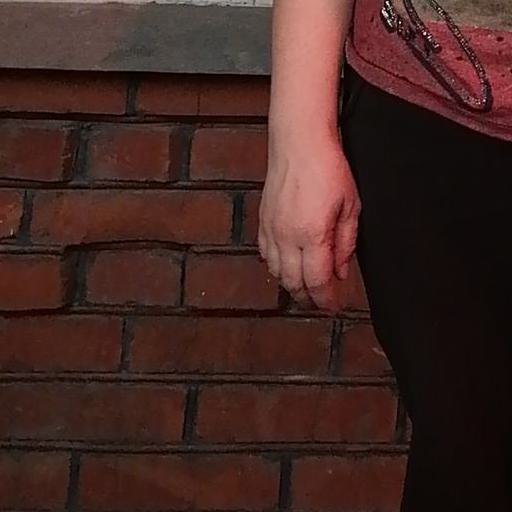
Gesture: no_gesture